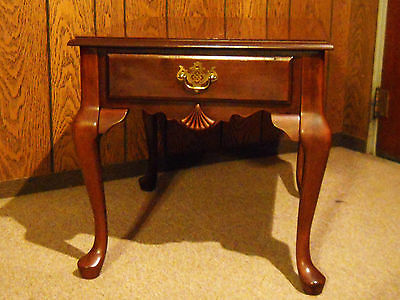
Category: table